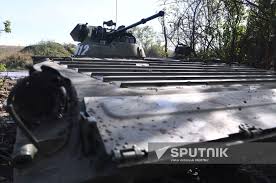
Label: BMP